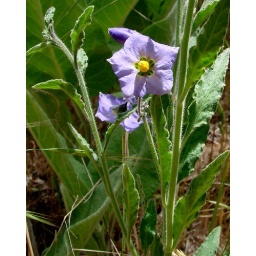
Poisonous of course. Grows in the sunflower field near the top of van ormer way.